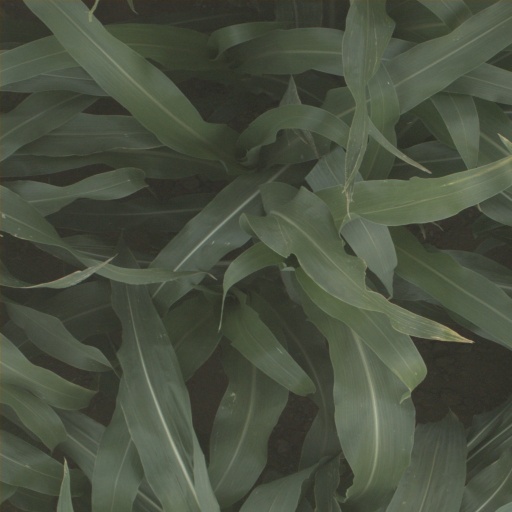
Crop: sorghum